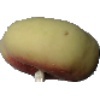
Label: peach_flat